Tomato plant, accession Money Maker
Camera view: horizontal (90 deg, fisheye); turntable rotation: 300 degrees
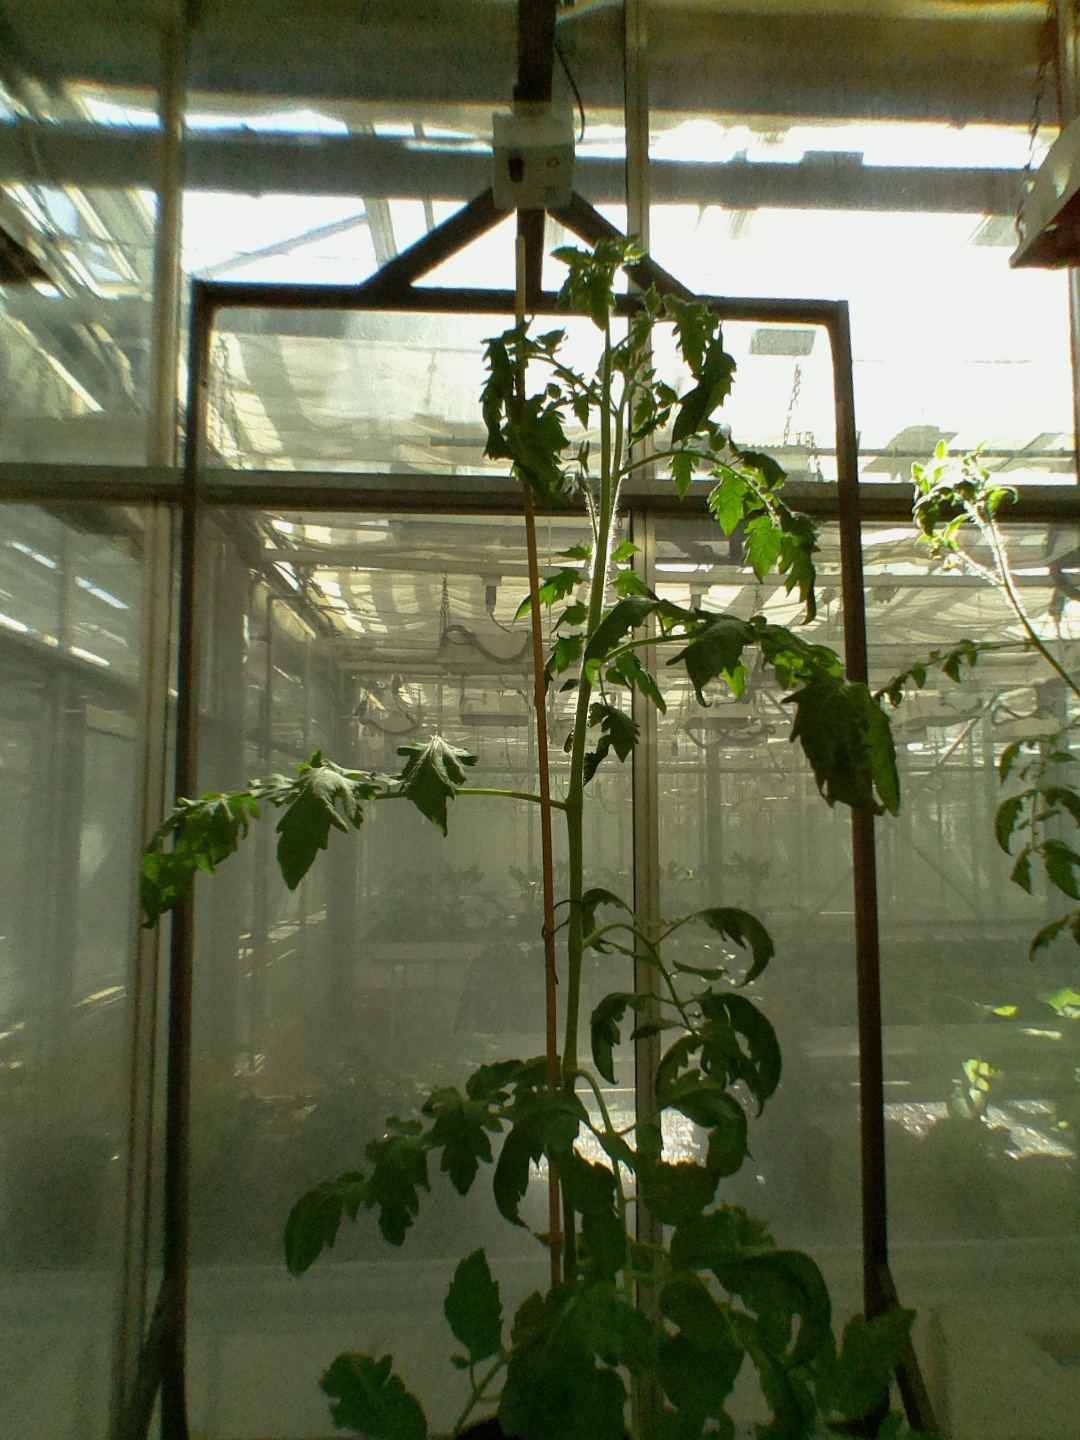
BBCH growth stage 61: 10%-20% of flowers open